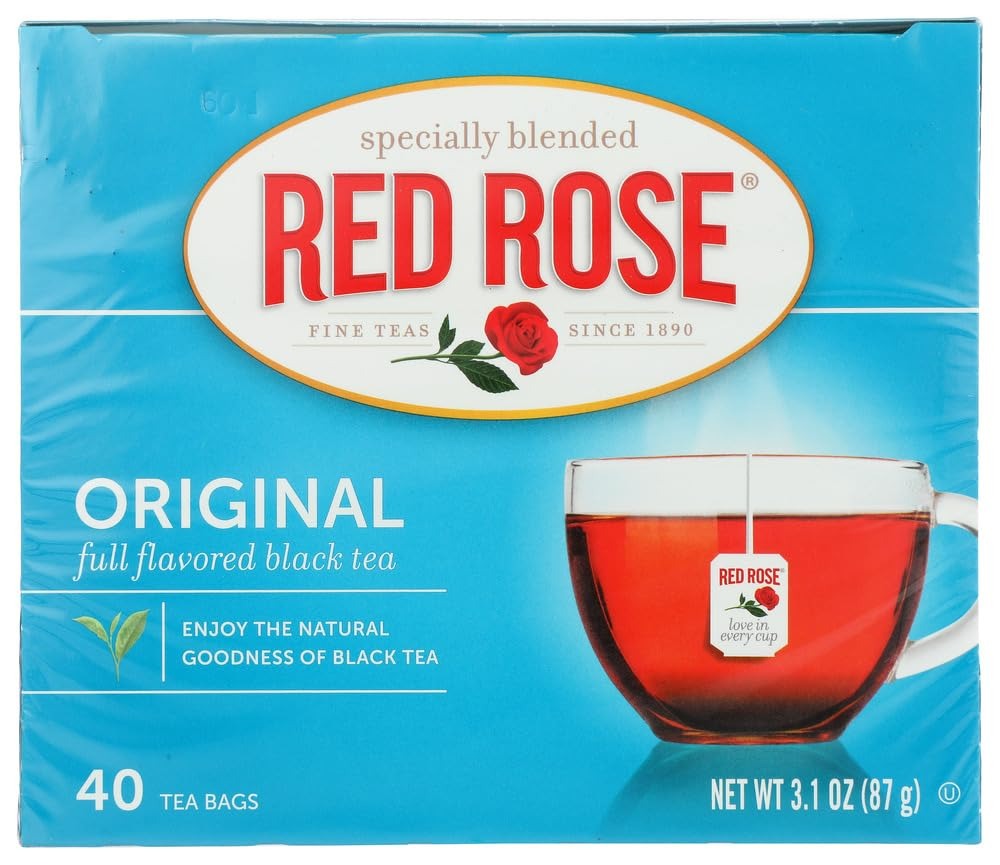
Item Name: Red Rose Black Tea, 40 Count Box (Pack of 6)
Bullet Point 1: Pack of six, 40-count box (total of 240-count)
Bullet Point 2: Specially blended for a full flavored cup of tea
Bullet Point 3: Premium blended, discover the mile-high flavor of Red rose tea
Value: 240.0
Unit: Count

Price: 34.99